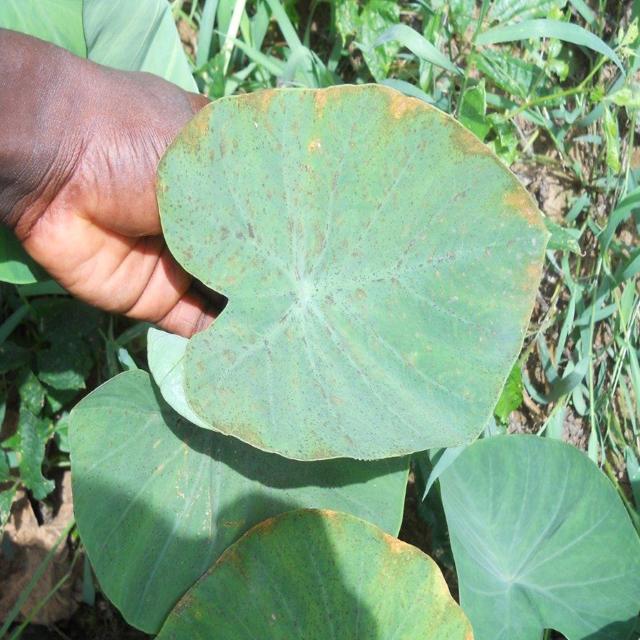
Label: Early_Blight